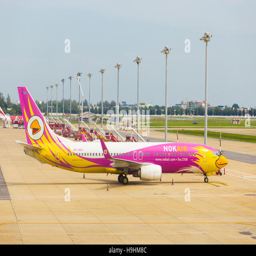
the side of airplane parked near the runway